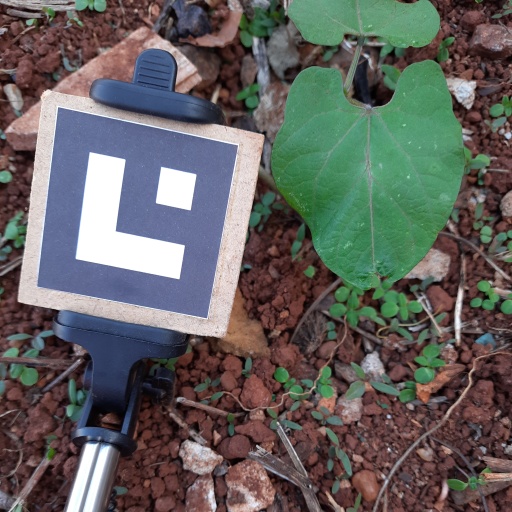
Observations: wavy surface, eating holes in the edge, under shade